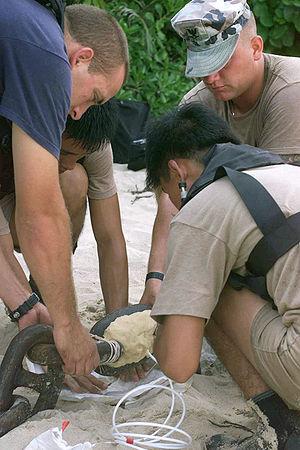
La composition C regroupe plusieurs types d'explosifs plastiques constitués principalement de RDX. Tous peuvent être moulés à la main pour une utilisation dans les travaux de démolition et emballés à la main dans des dispositifs à charge creuse. Les différentes variantes ont des proportions d'explosifs et de plastifiants différentes. Les principaux types de la famille composition C sont le C-2, C-3, et C-4.